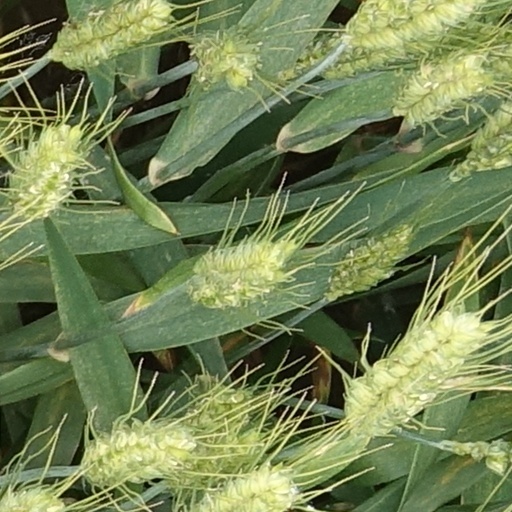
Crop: wheat